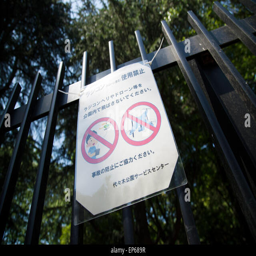
a sign reading use of remote - control drones and helicopters prohibited inside the park is displayed at the entrance